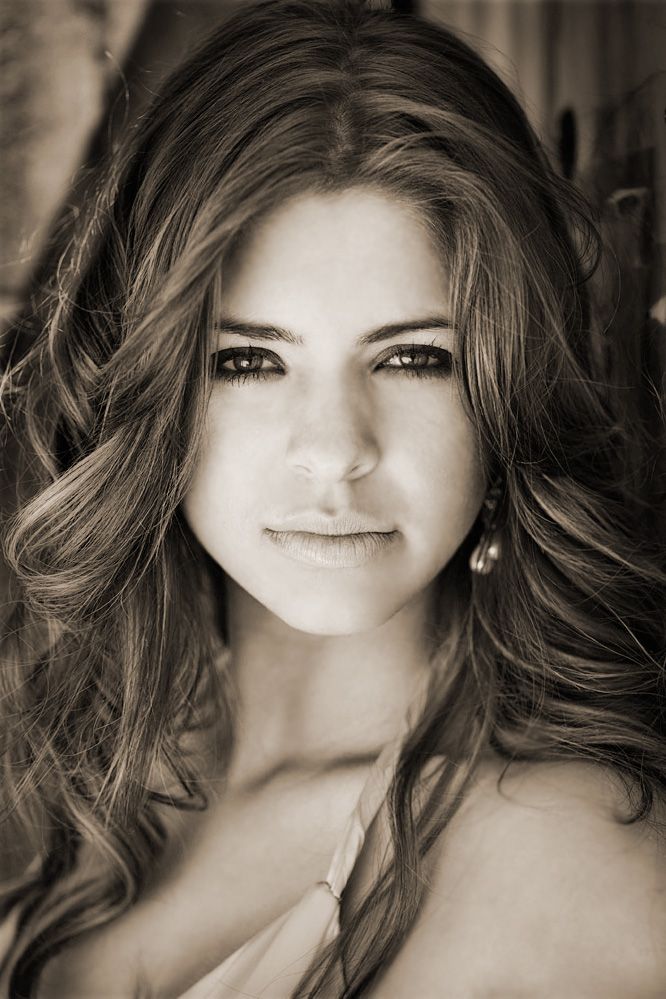
Gender: women